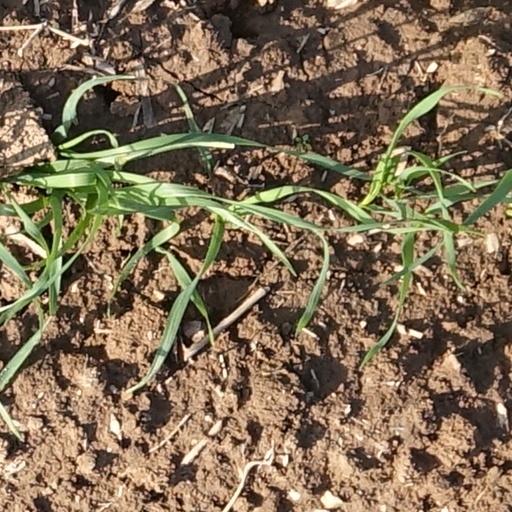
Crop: wheat